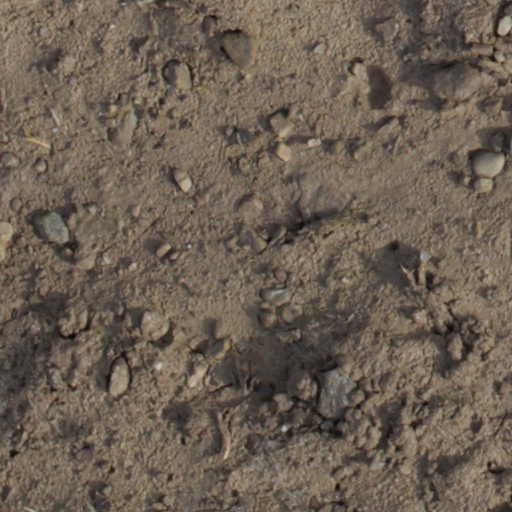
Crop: wheat